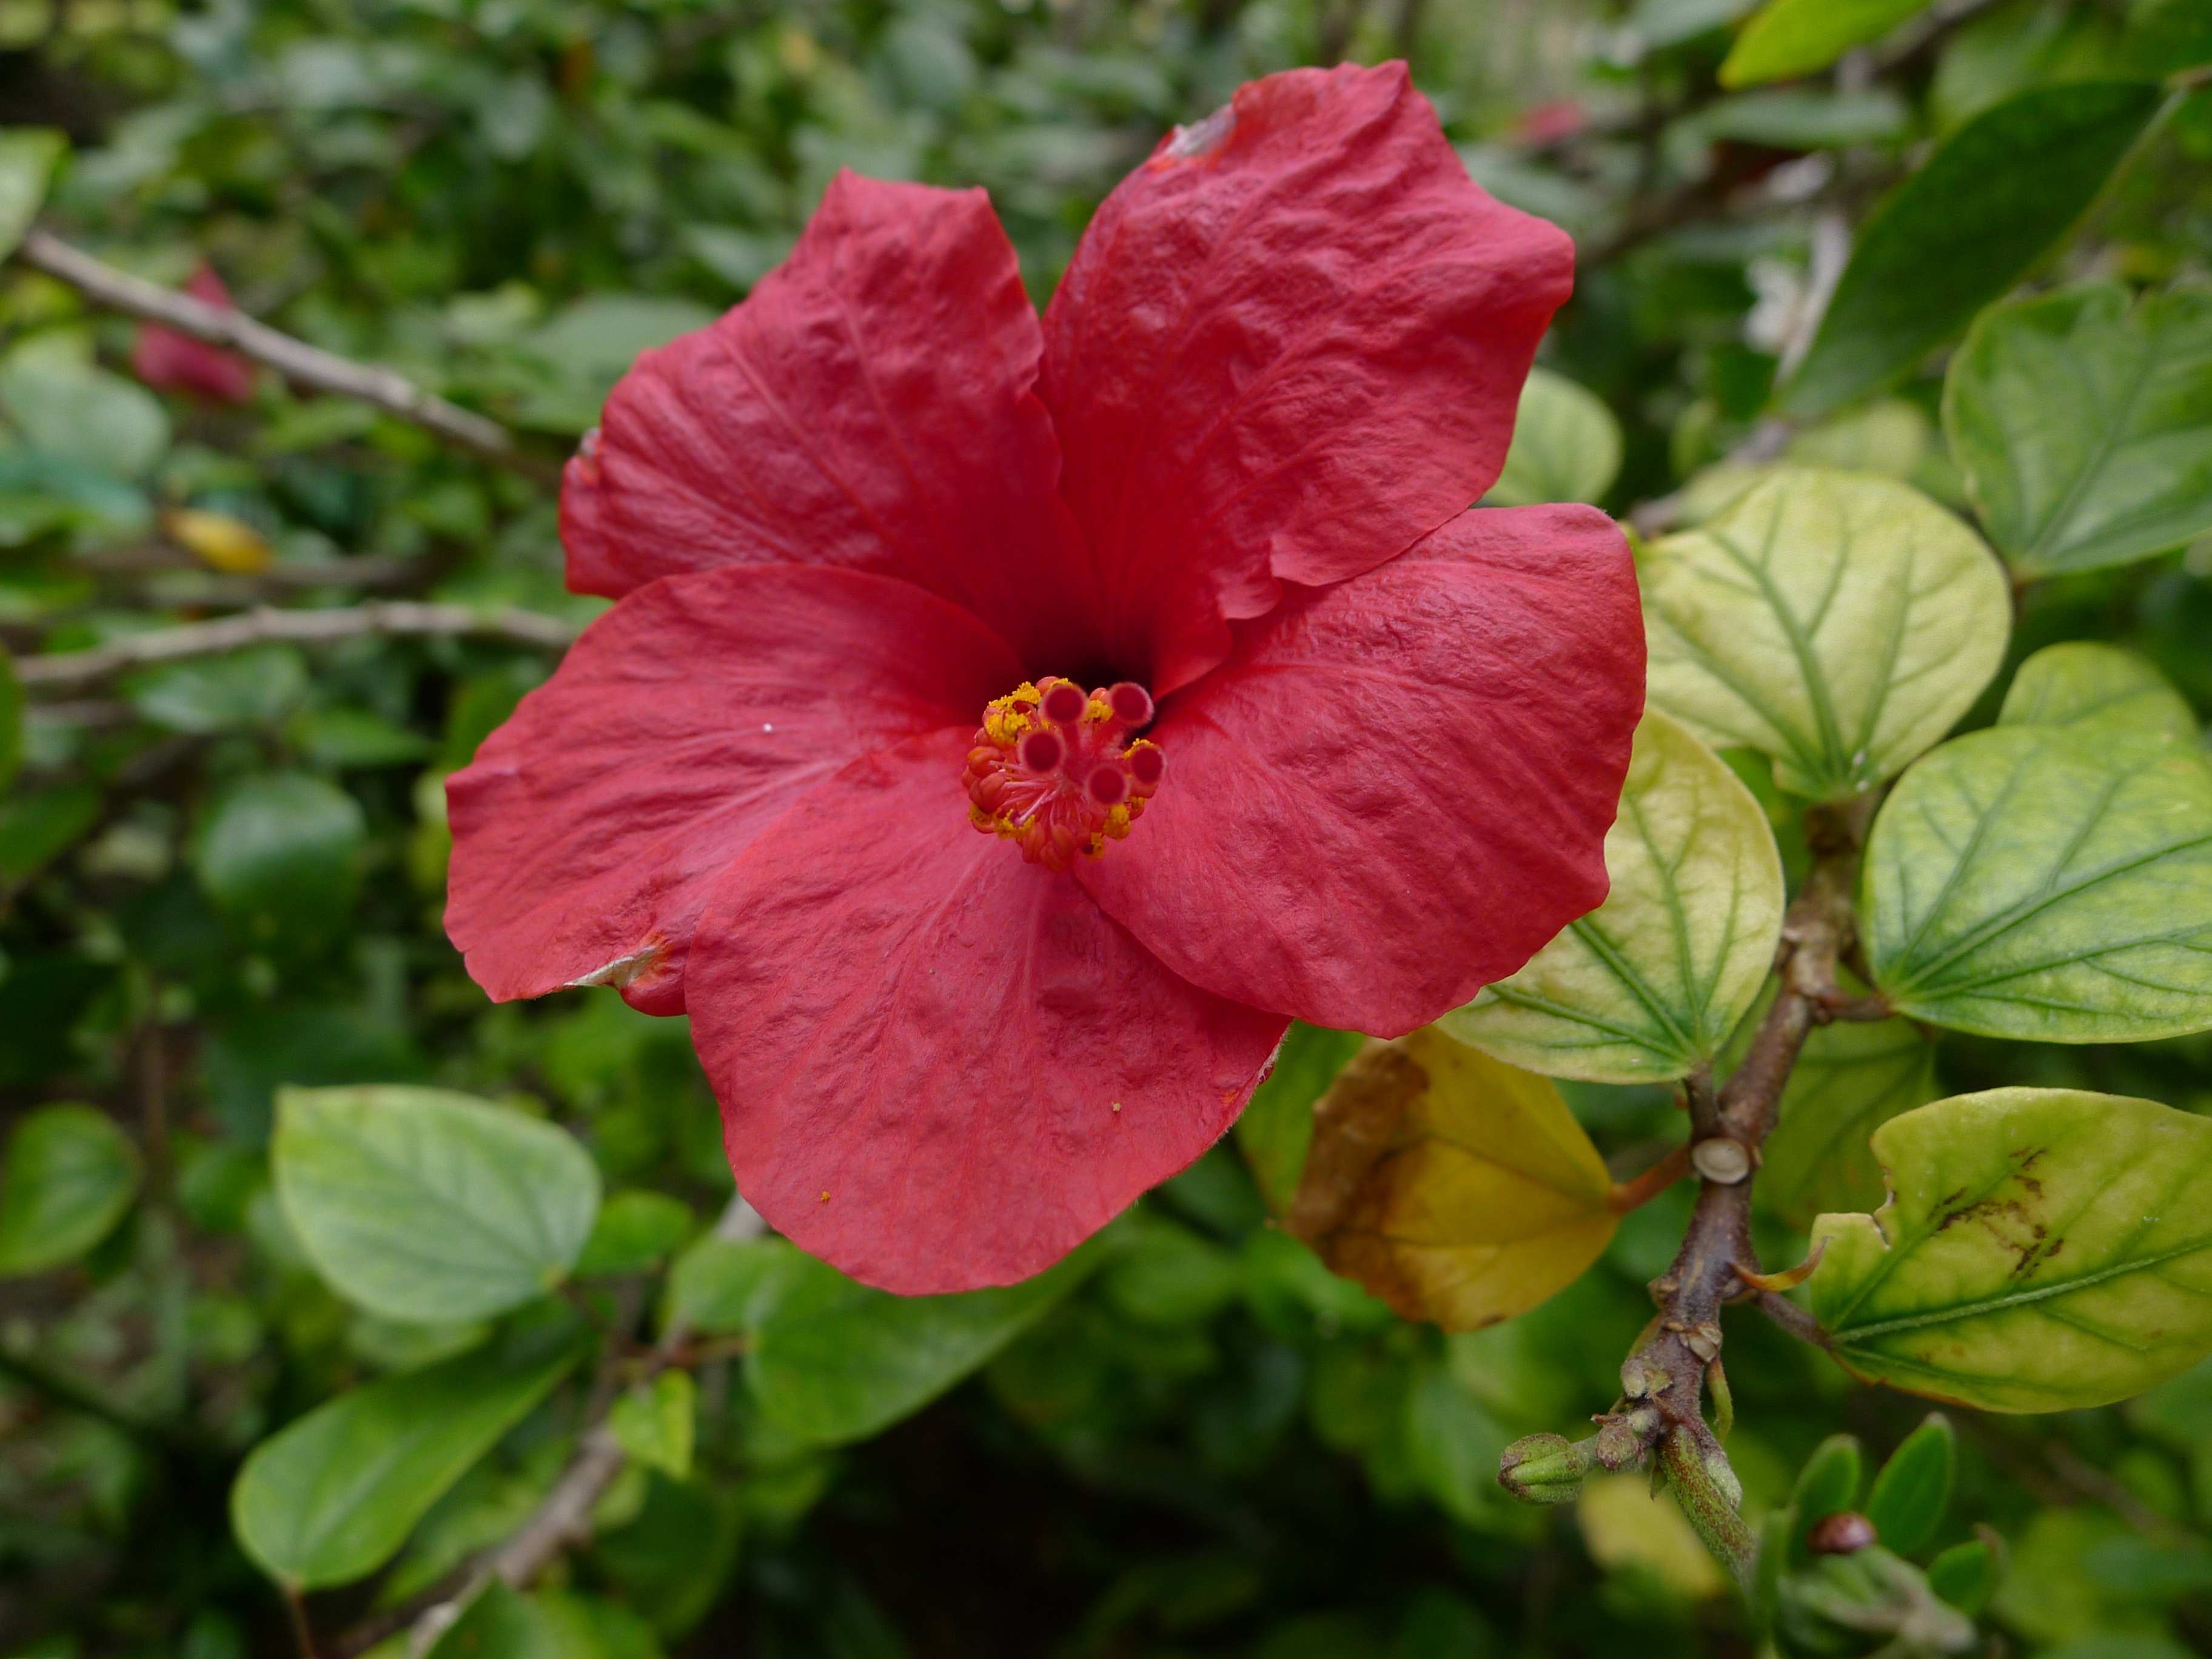
blossom, plant, flower, petal, rose, red, botany, flora, flowers, shrub, hibiscus, flowering plant, rose family, rosa rugosa, china rose, chinese hibiscus, annual plant, land plant, rosa rubiginosa